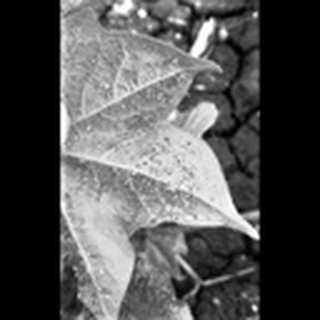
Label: cotton_aphids